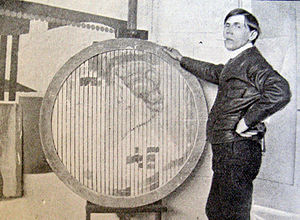
Valdemar Andersen (plakatkunstner)
Valdemar andersen 1909
Valdemar Andersen 1909
Anders Valdemar Peter Andersen var en dansk maler, illustrator og karikaturtegner.